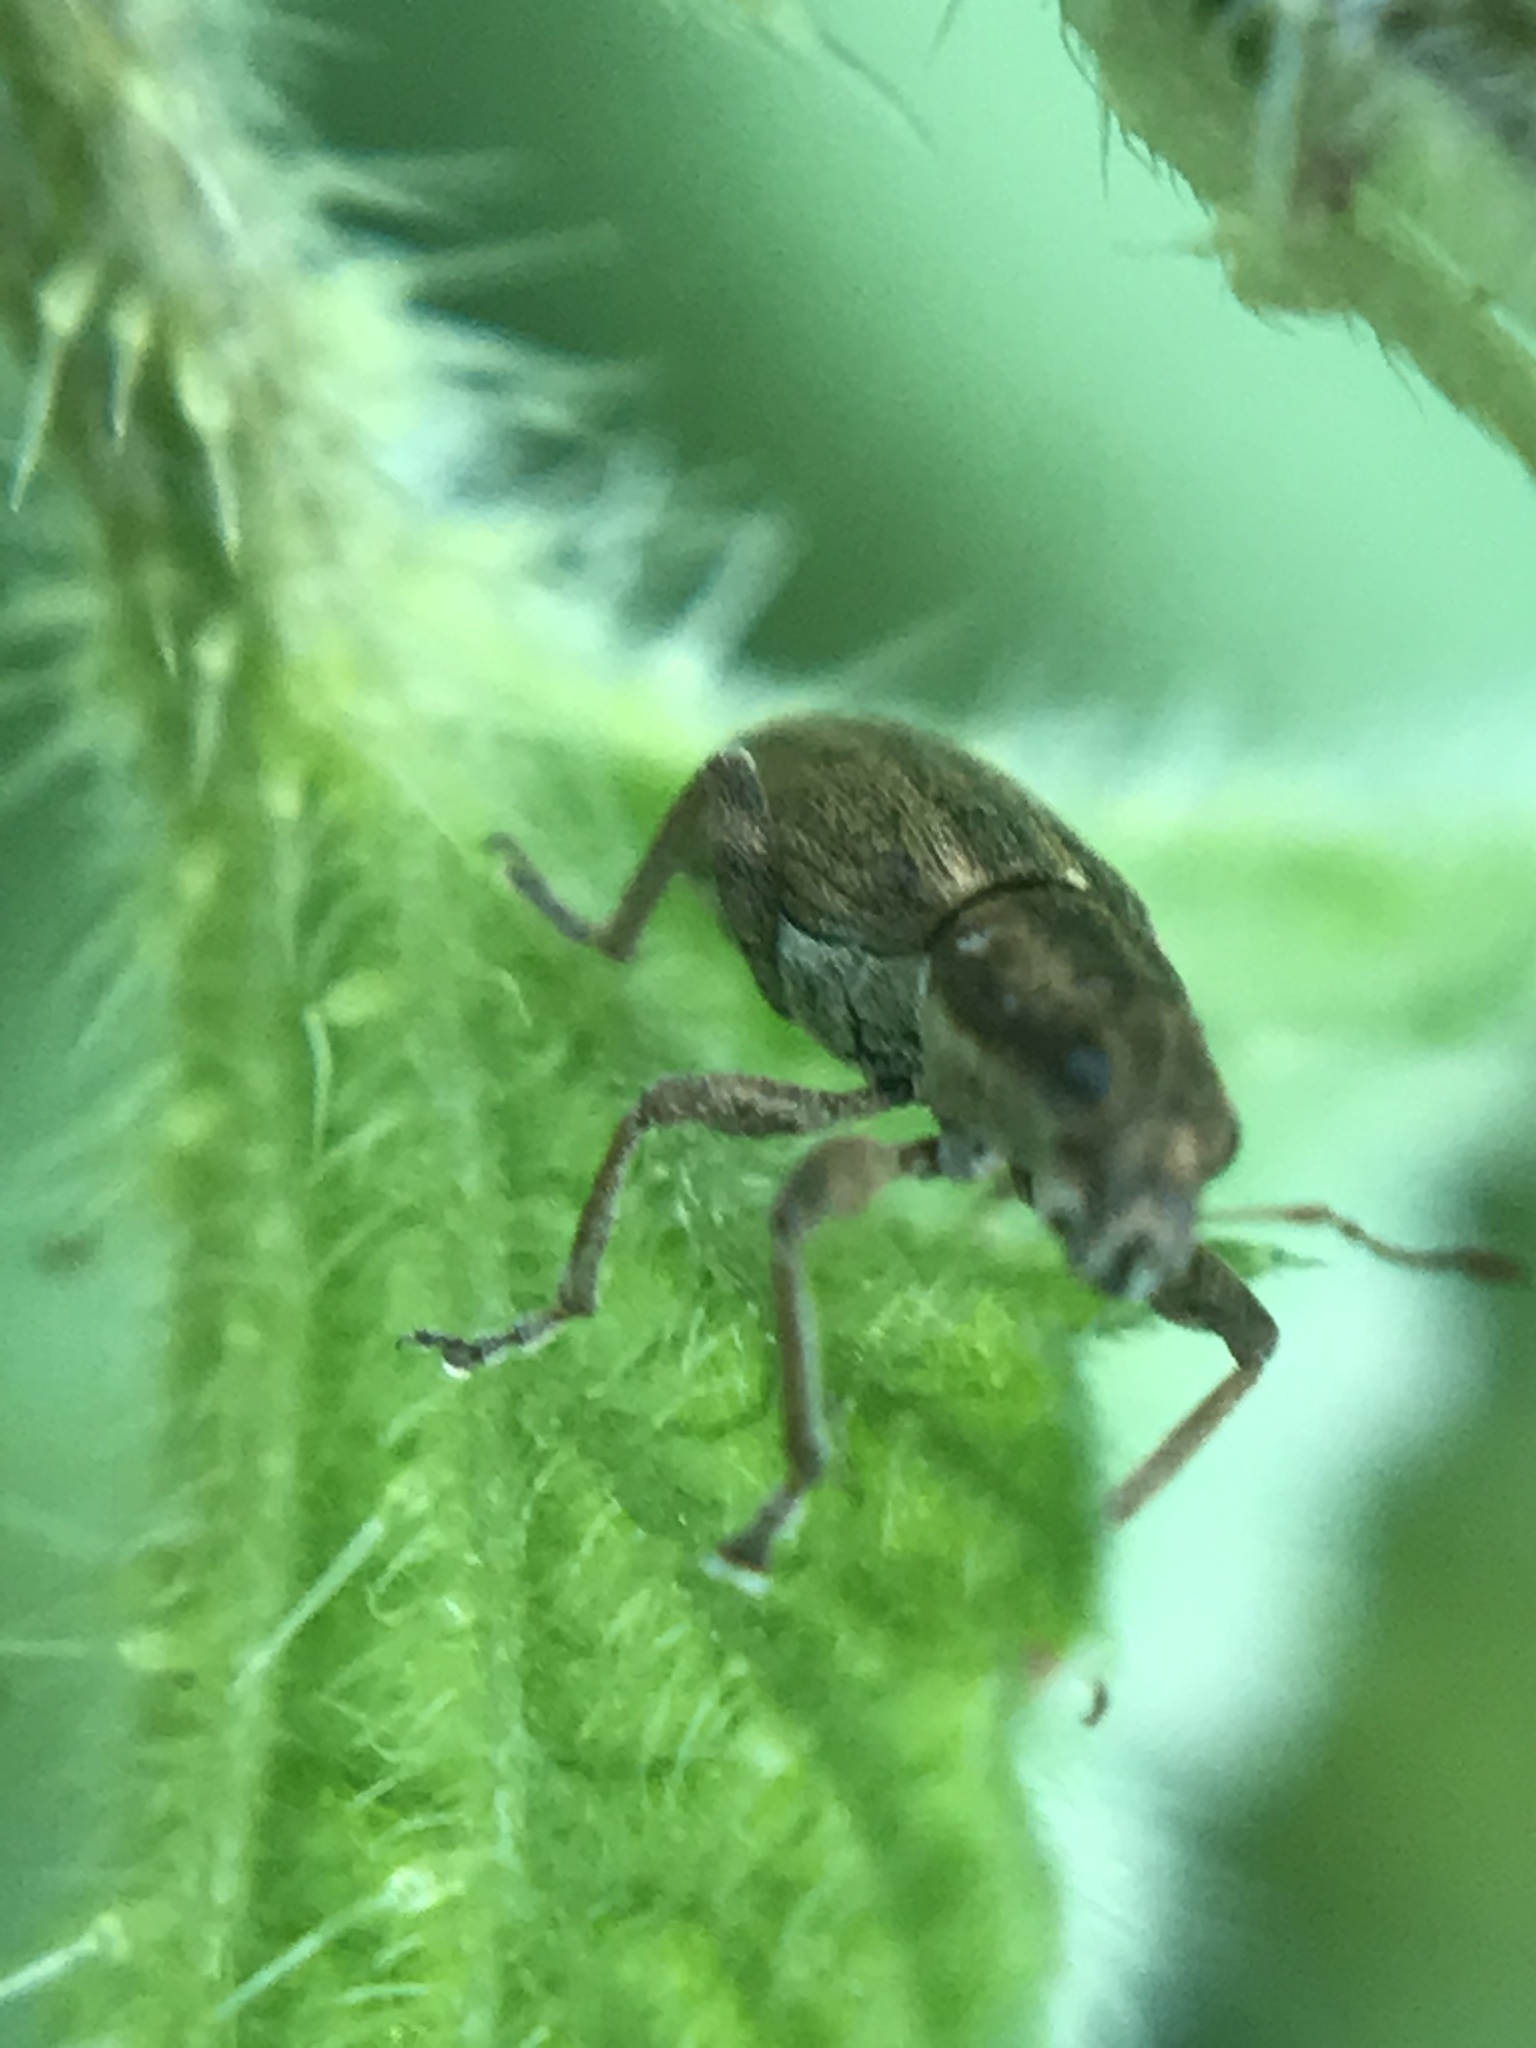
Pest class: pea_leaf_weevil